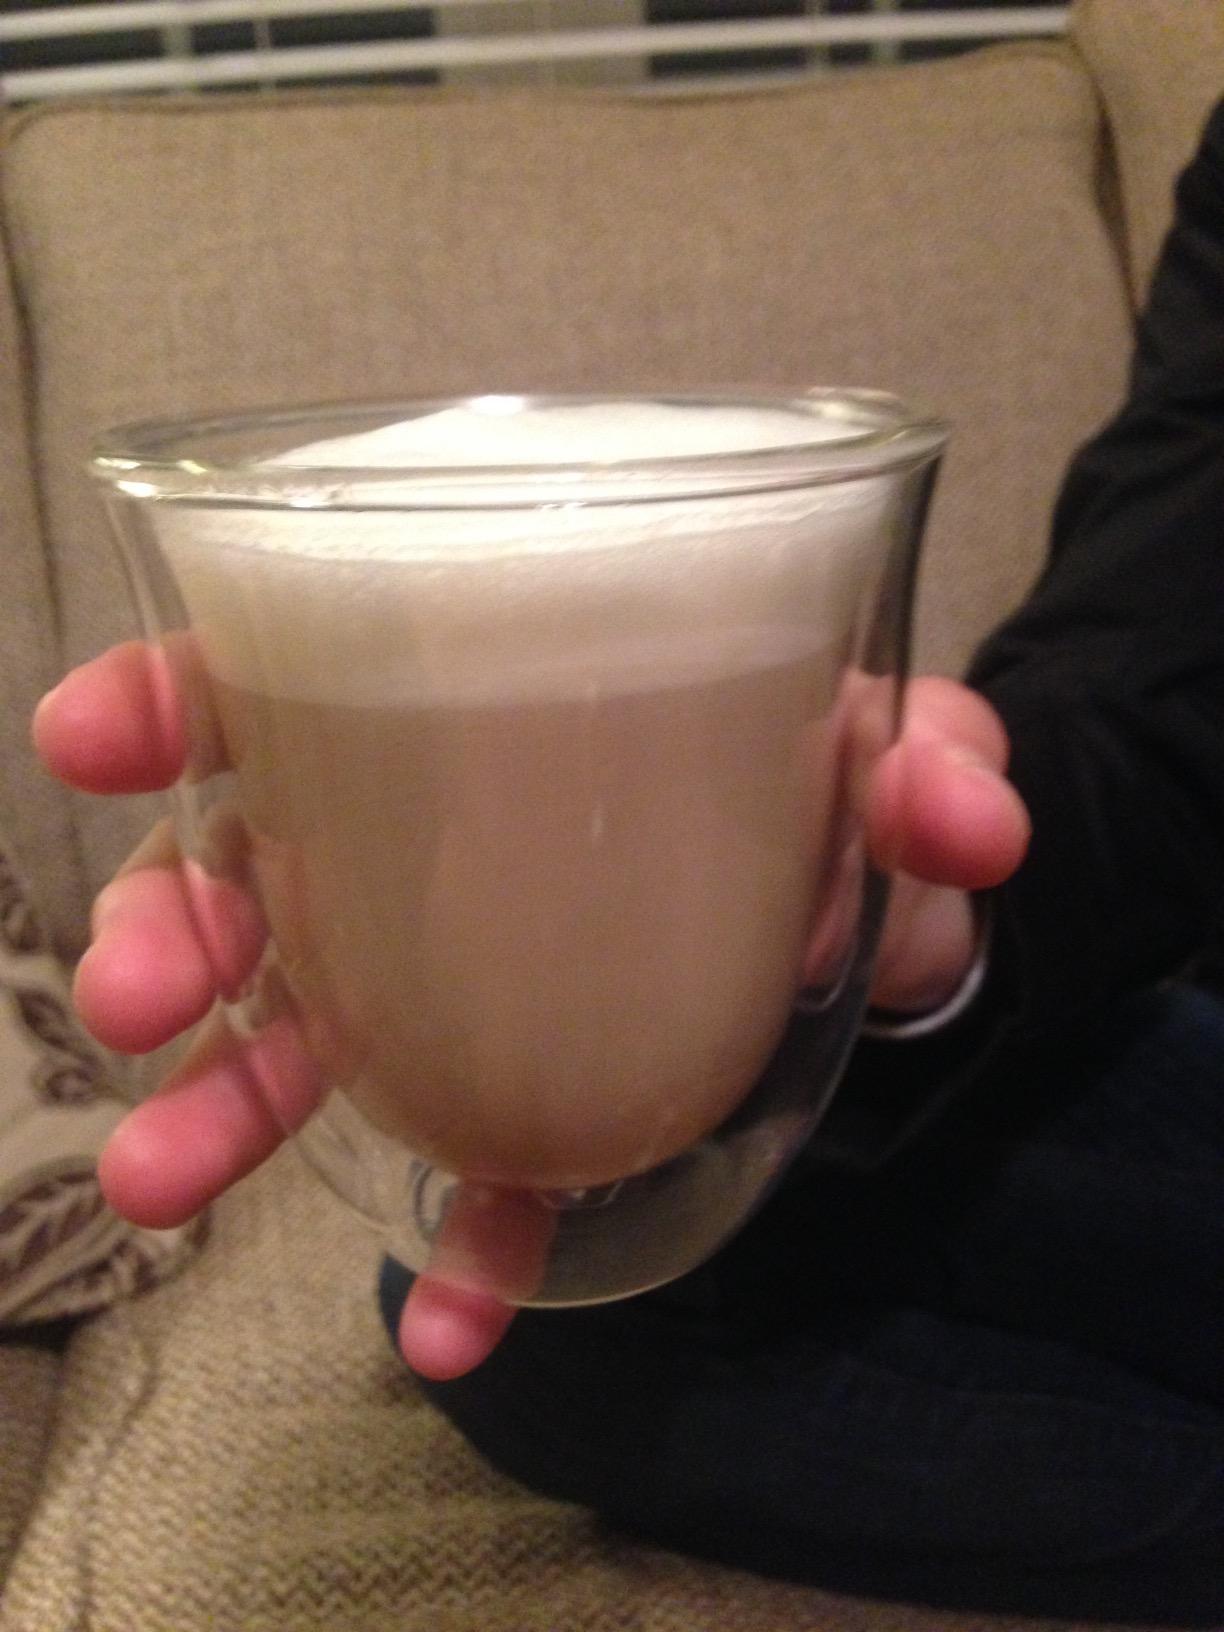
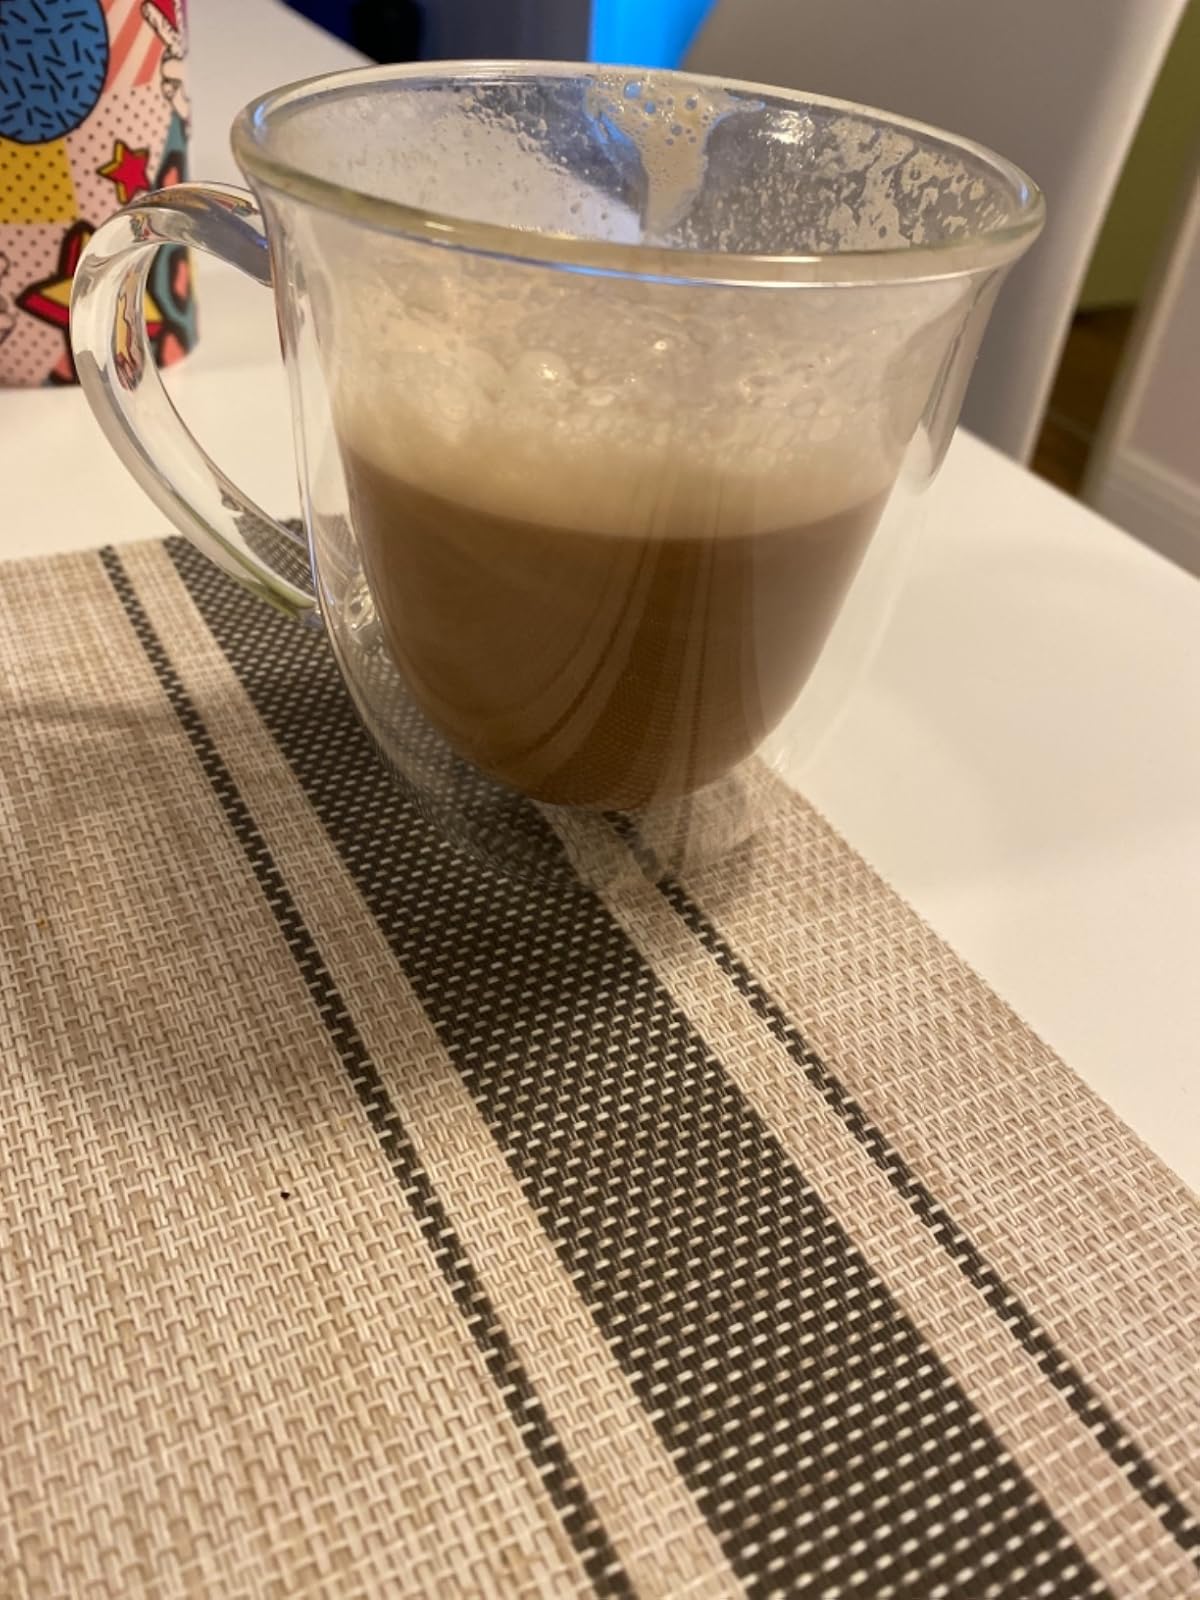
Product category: items_mug
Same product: no